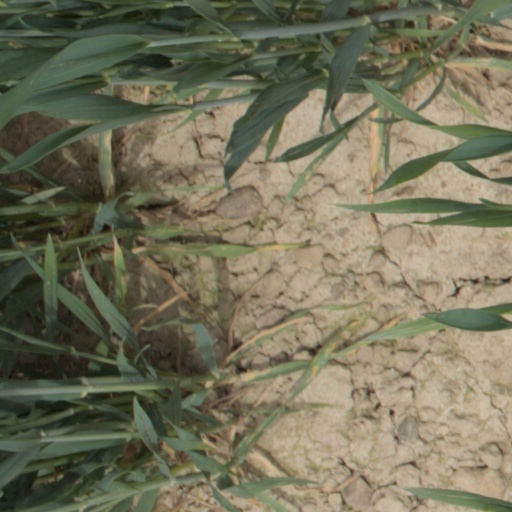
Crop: wheat